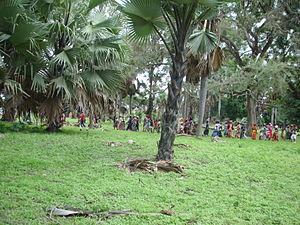
Baïla est un village du Sénégal situé en Basse-Casamance, non loin du marigot de Baïla, à environ 45 km de Ziguinchor et à 15 km de Bignona, sur la route nationale N5 qui relie cette ville à Banjul. Il fait partie de la communauté rurale de Suelle, dans l'arrondissement de Sindian, le département de Bignona et la région de Ziguinchor.
Le boukout est un rite d’initiation diola pratiqué en Basse-Casamance.